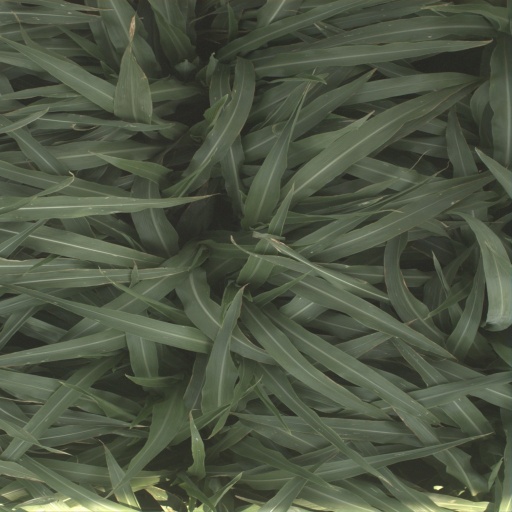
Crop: sorghum